History of Rochester, New York

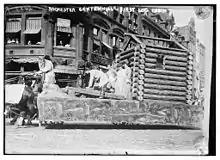
The "First Log Cabin" in the Centennial Parade

By the middle of the 1890s no less than five freight and passenger railroads were servicing the city and each had a separate station. This provided Rochester with ample transportation but services continued to expand with the arrival of inter-urban electric railroads such as the Rochester, Lockport and Buffalo Railroad and the Rochester, Syracuse and Eastern Rapid Railroad which began to service Rochester during the early 20th century. The Lehigh Valley Railroad's station and the former Buffalo, Rochester and Pittsburgh Railway terminal are the only surviving stations built by these railroads.